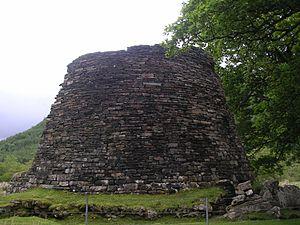
L'Écosse au temps de l'Empire romain couvre une période comprise entre l'arrivée des légions romaines en 71 et leur départ en 213. L'histoire de cette période est complexe : l'Empire romain a influencé l'Écosse à plus d'un titre ; pourtant l'occupation n'a jamais été totale ni continue. L'analyse et l'interprétation se compliquent d'autant que l'idée de peuple « Scots » et « d'Écosse » comme une entité distincte n'émerge que des siècles plus tard, avec la naissance du royaume d'Alba.
Une tour est un édifice plus haut que large et dont la base est au sol.